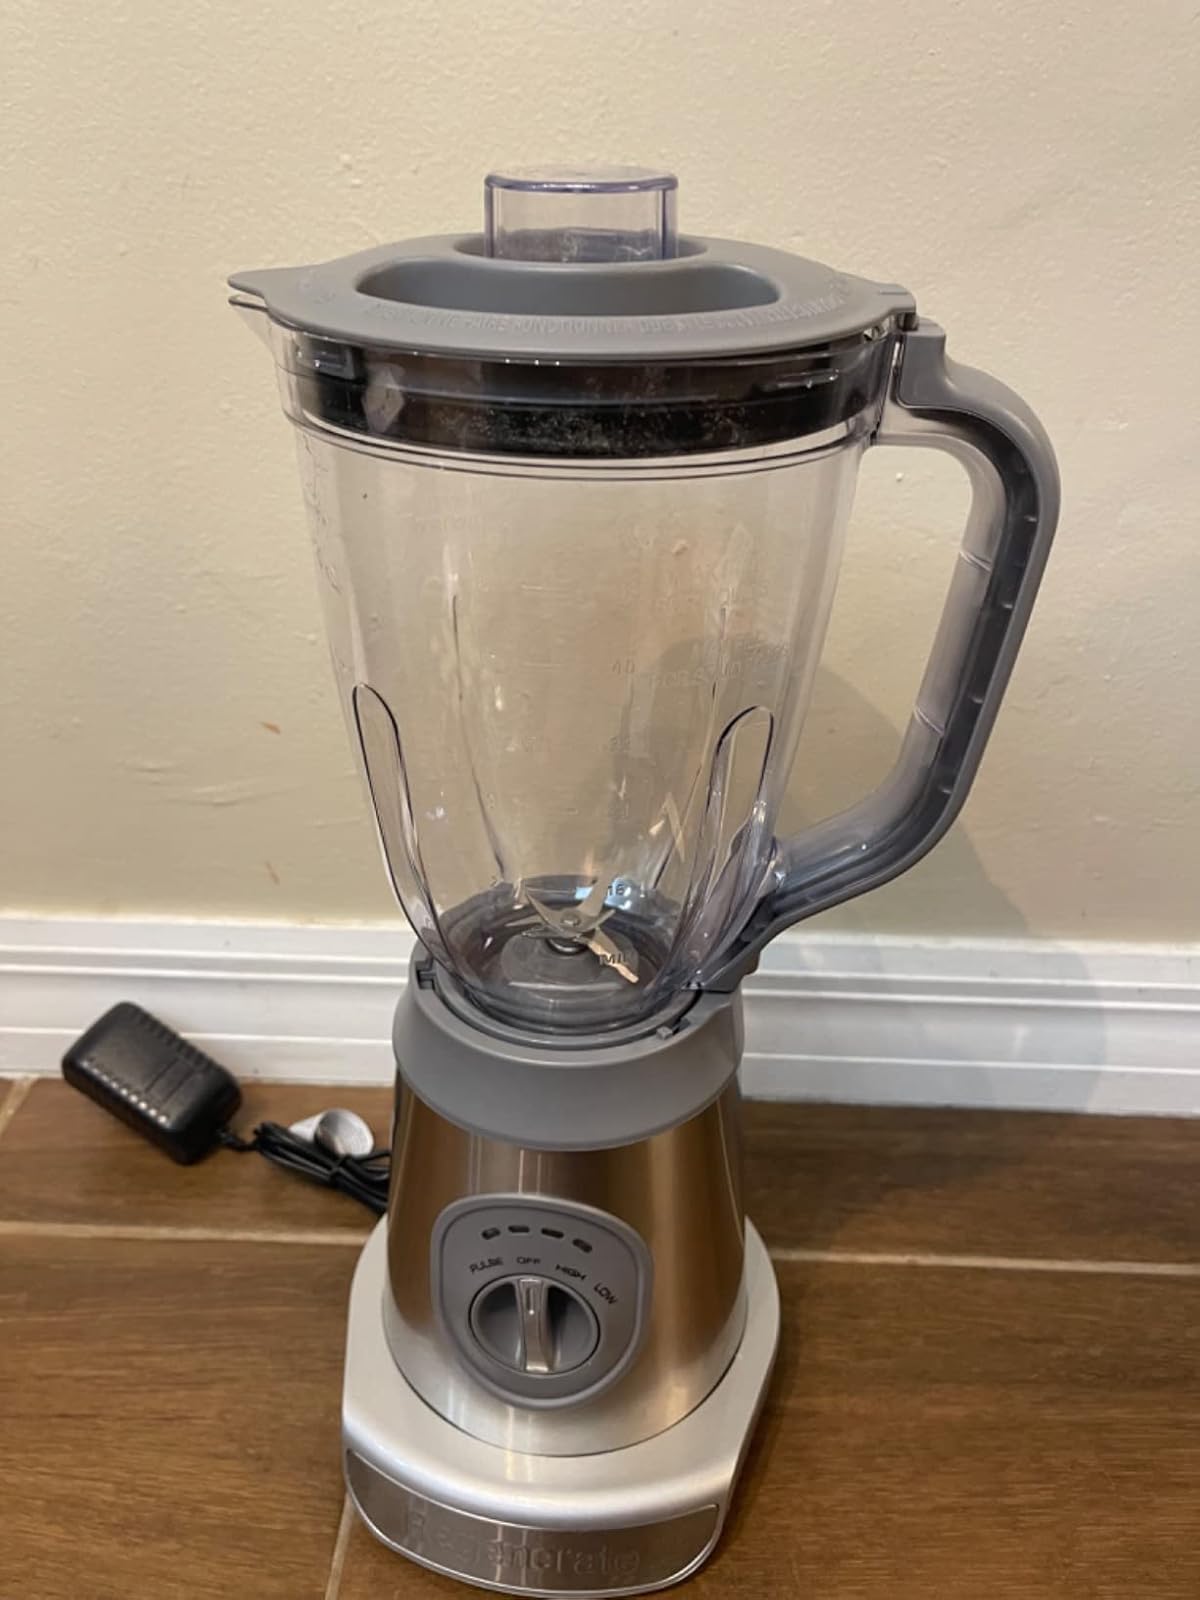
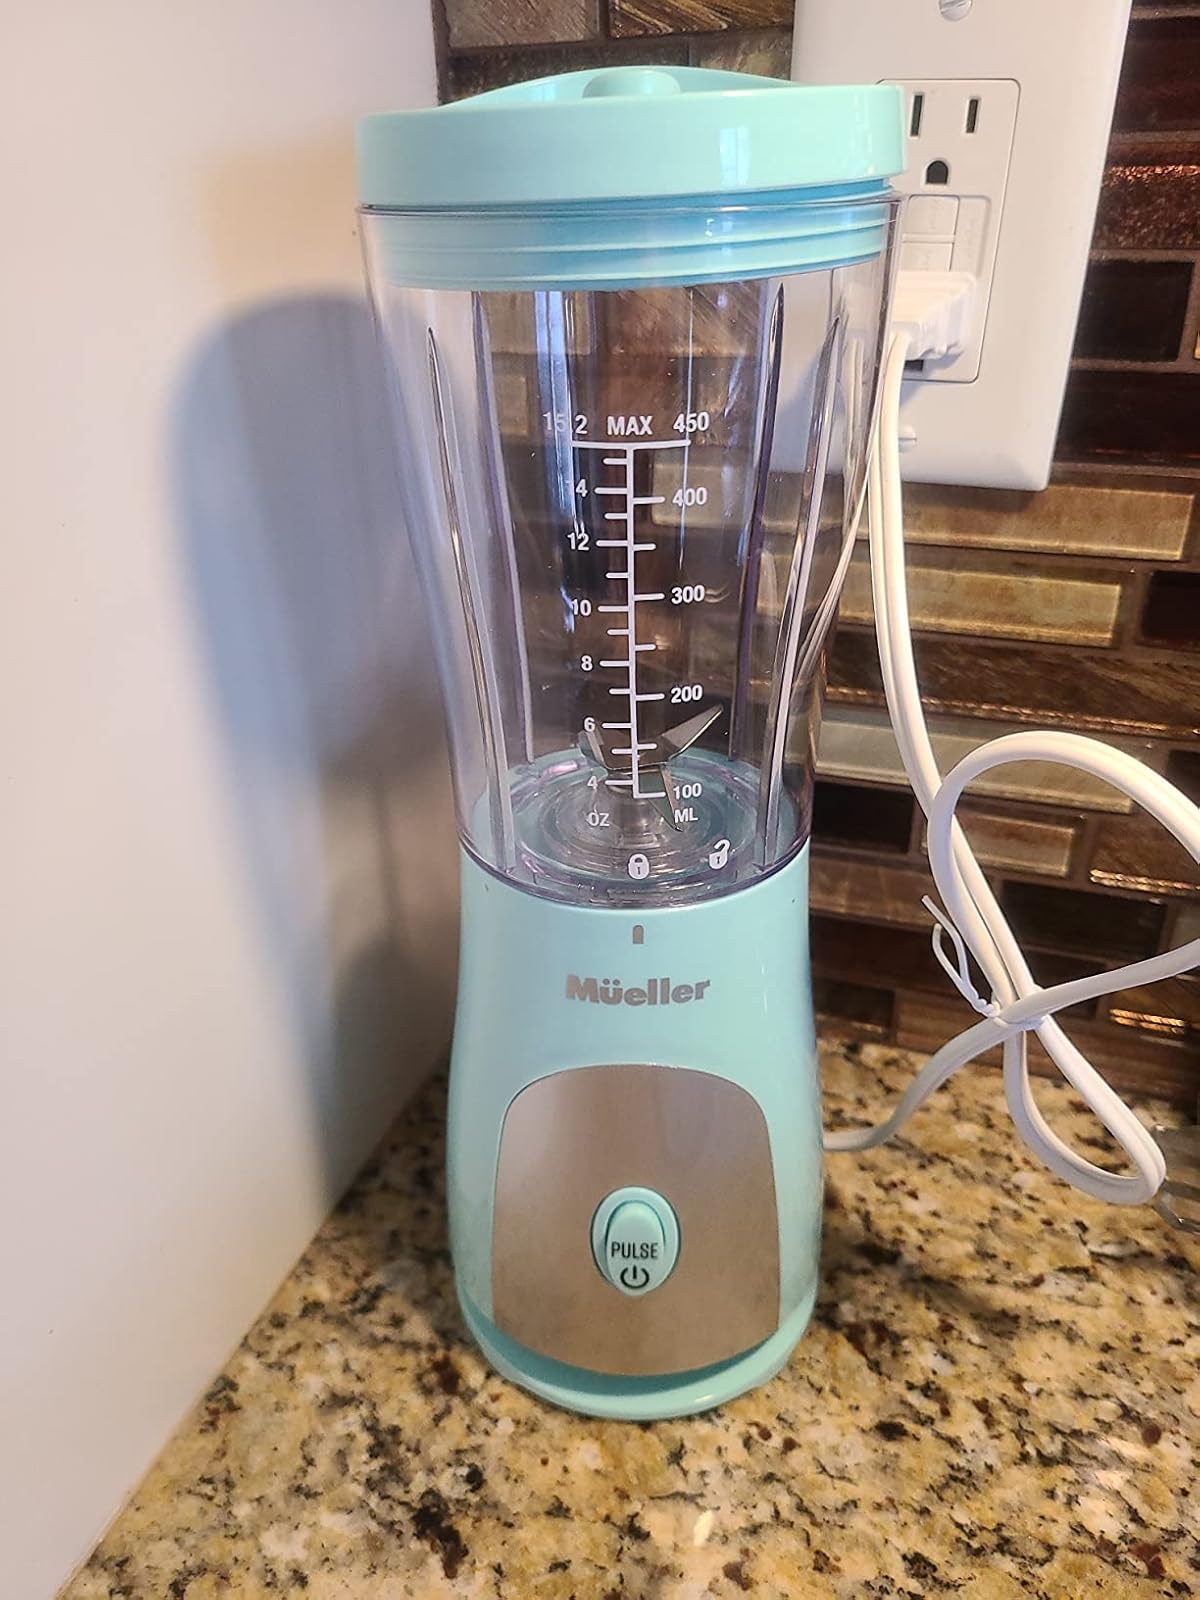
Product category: items_blender
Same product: no